Ruden (island)

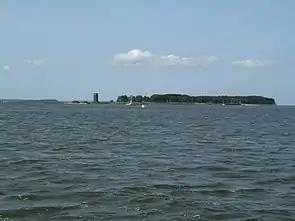
Ruden Island from the southeast

Ruden is a small island in the Baltic Sea, between Rügen and Usedom off the German coast. Ruden belongs to the municipality of Kröslin, in the German state ("Bundesland") of Mecklenburg-Western Pomerania. Before the storm tide of All Saints Day in 1304, Ruden was probably part of a land bridge between Usedom and Rügen.